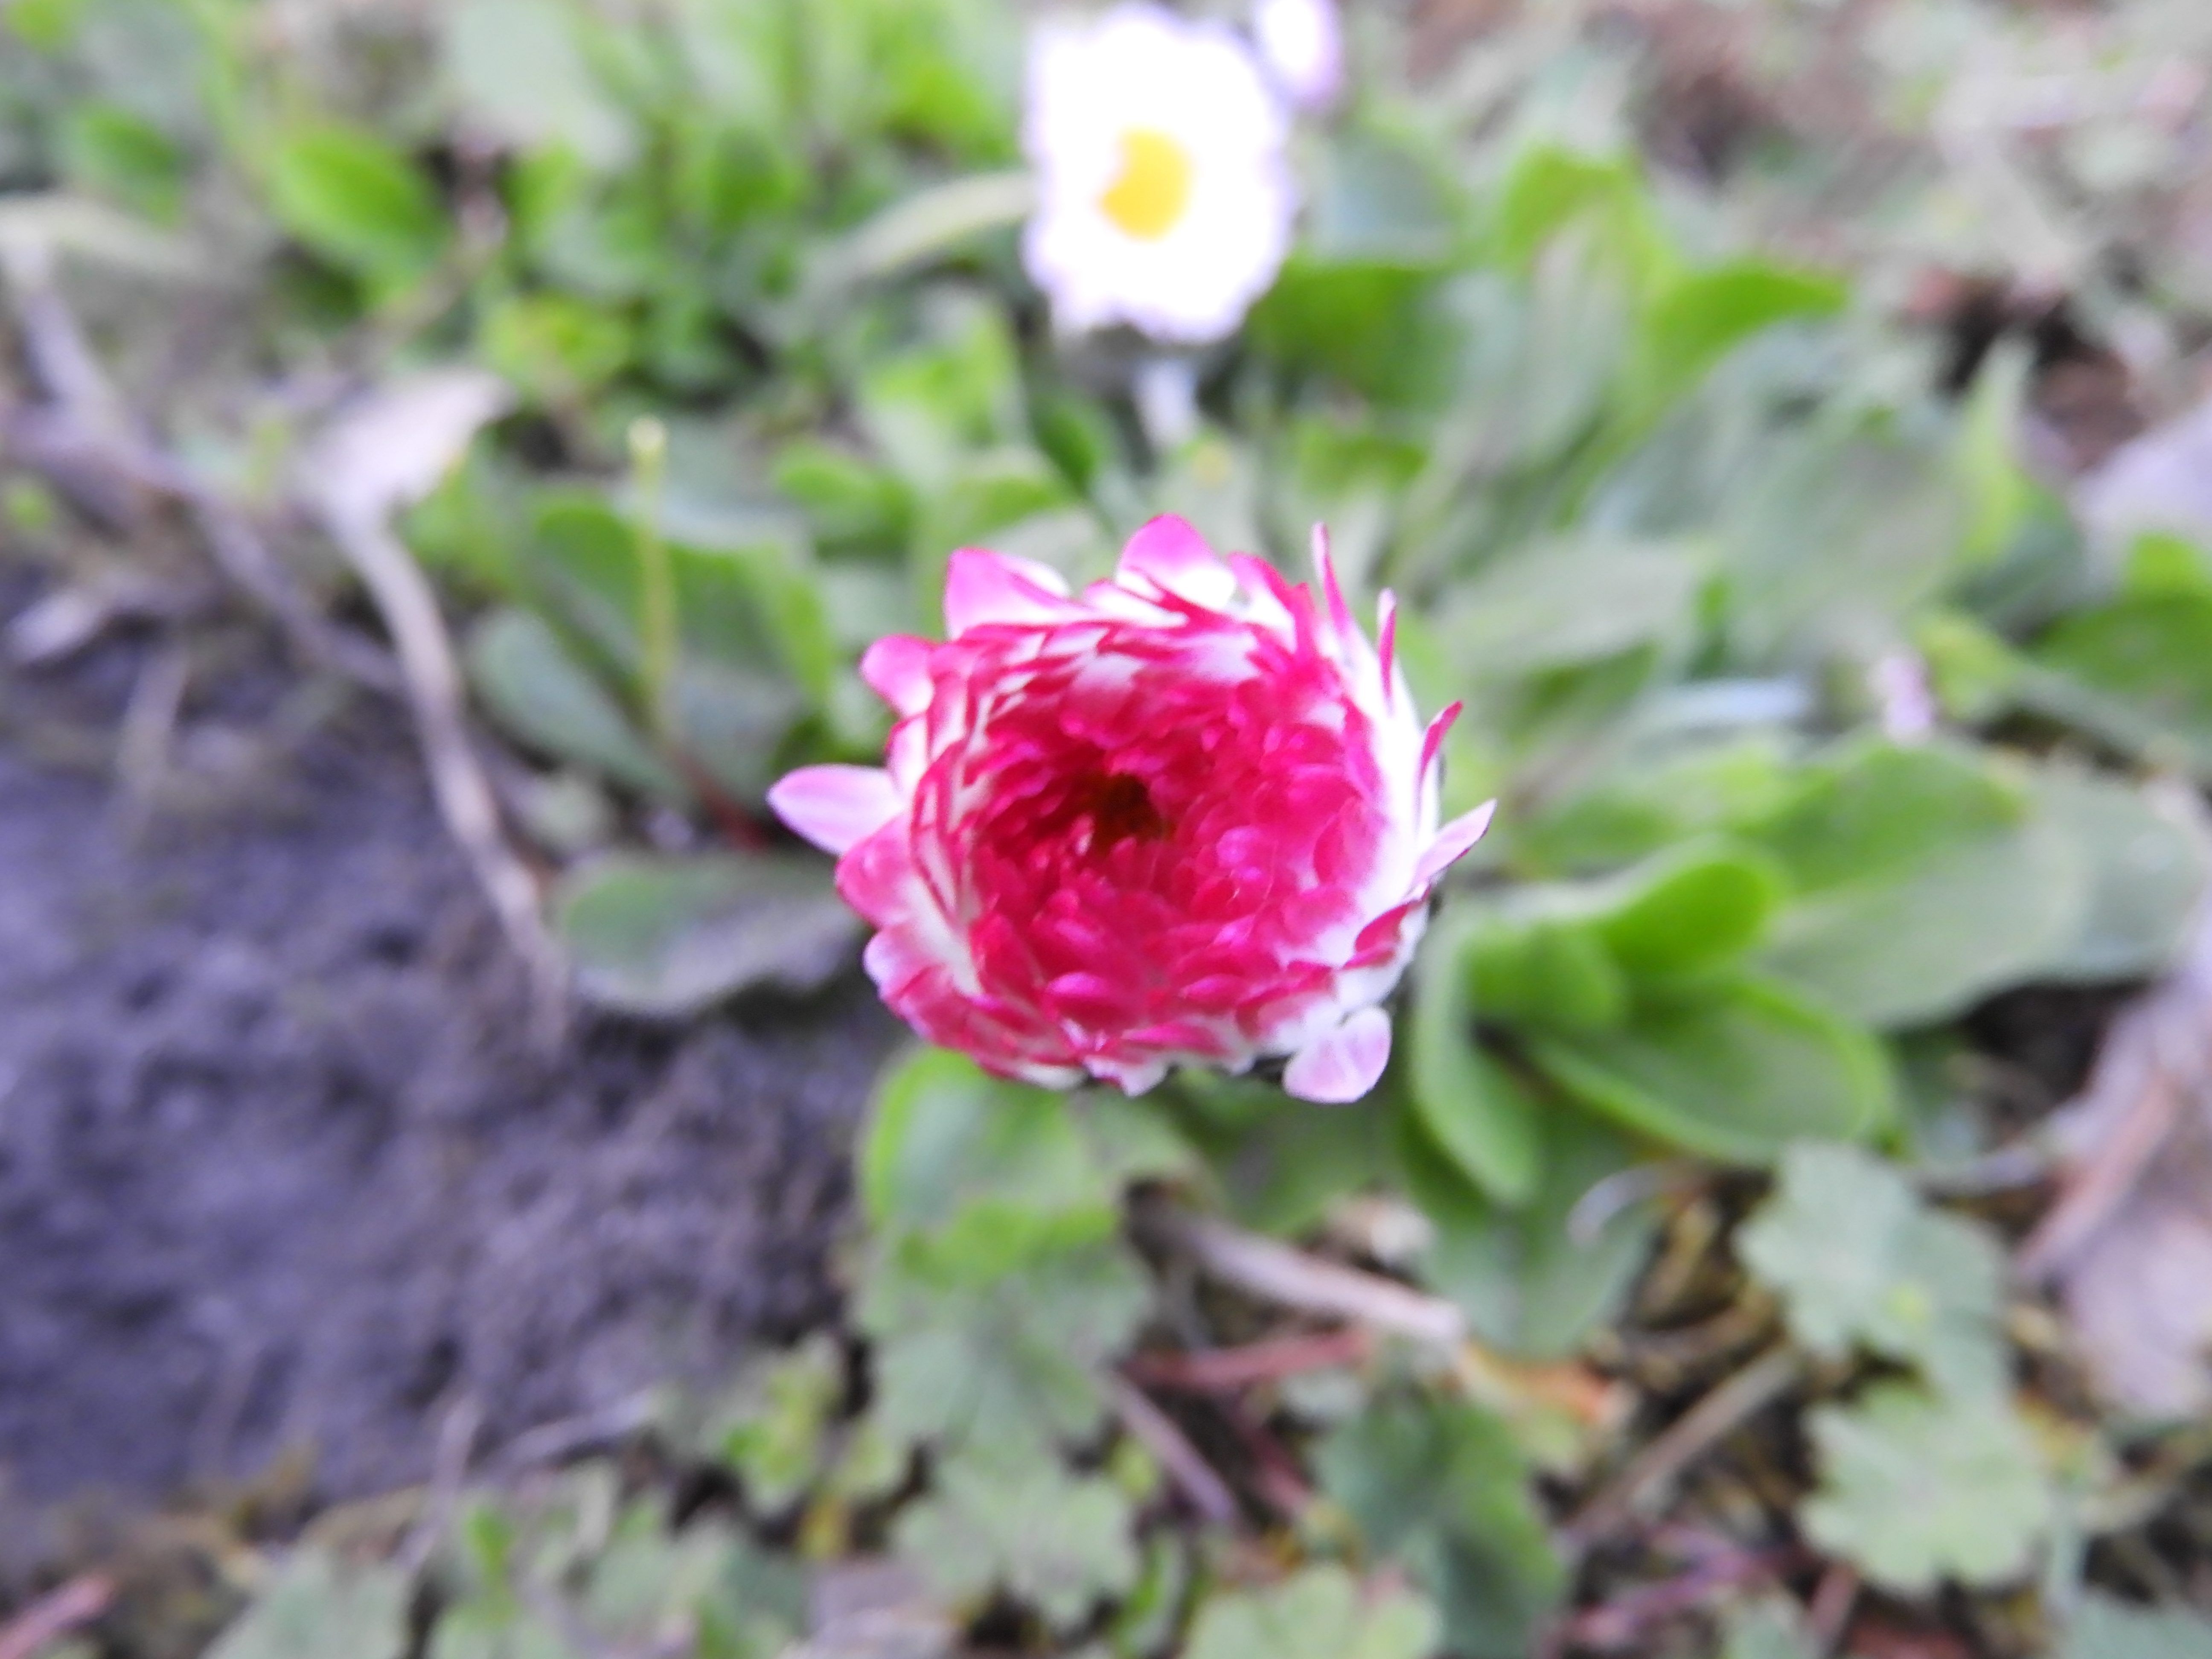
daisy, flower, roses, white, plant, flowering plant, petal, pink, rose family, rose, wildflower, annual plant, rose order, soil, groundcover, garden roses, pink family, peony, perennial plant